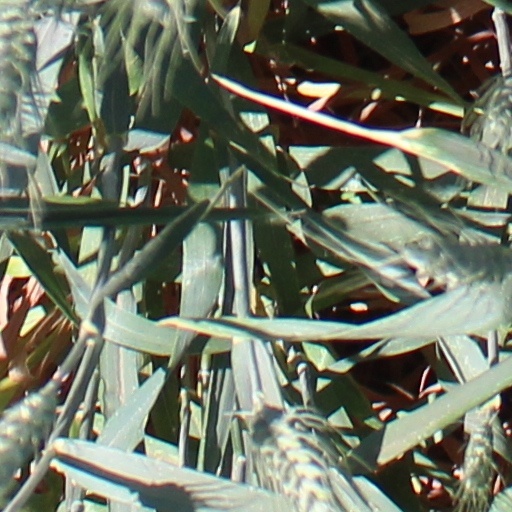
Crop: wheat